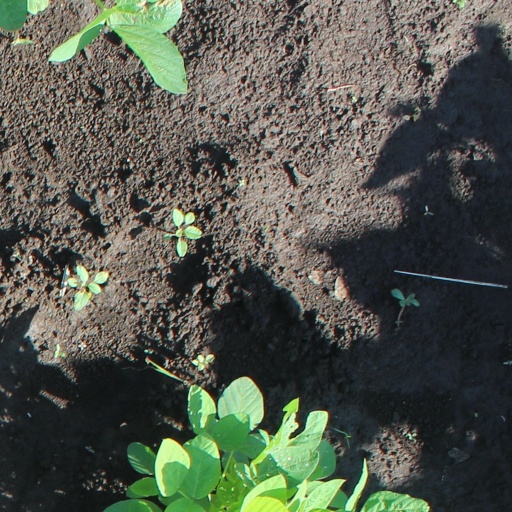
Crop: soybean